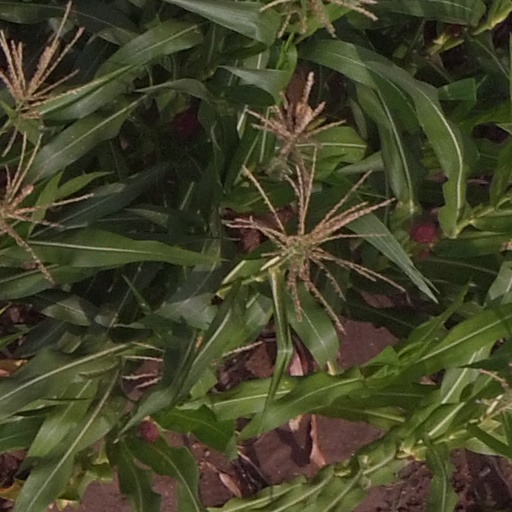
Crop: maize; corn